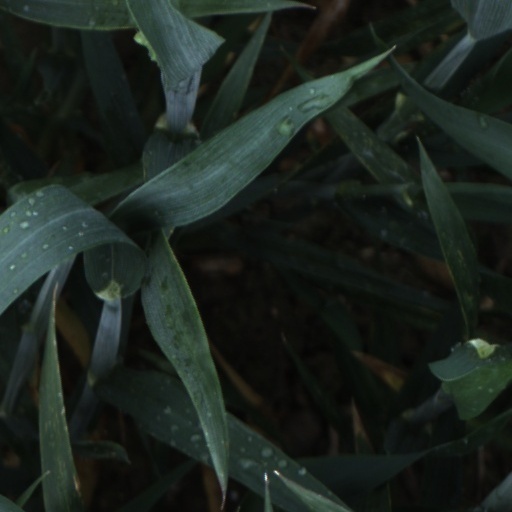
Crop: wheat